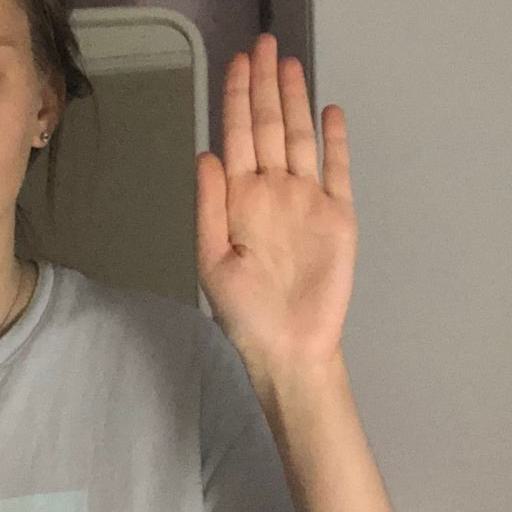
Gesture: stop